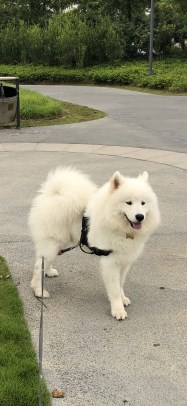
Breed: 2192-n000088-Samoyed